Guy and Pip

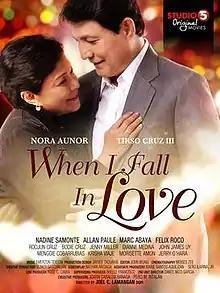
"When I Fall In Love": Guy and Pip's 2014 telemovie

After their last movie project in the '80s, Guy and Pip, did not do any movies or TV special together. Aunor still maintained her status as the country's one and only "superstar," and Cruz did some supporting roles. In 2004, Aunor went to the United States to hold a series of concerts and sometimes had Cruz as her special guest. Aunor stayed in the United States for eight years. In 2011, Aunor went back to the Philippines after eight years of hiatus; she did a TV drama, "Sa Ngalan ng Ina", the last directorial job of the late Mario O'Hara, and a movie with Brillante Mendoza entitled "Thy Womb'," which was an entry to the 2012 Venice International Film Festival. She won several international awards and nominations as well as local awards with the film. Aunor once again proved that she was still the best actress of the Philippines. She recently finished another indie movie, "Ang Kwento Ni Mabuti", directed by award-winning director Mes De Guzman. Cruz, on the other hand, is very much visible in Philippine television and movies. He did several teleseryes (soap operas) in ABS-CBN and GMA Network, two of the biggest TV networks in the country. He had participation in ABS-CBN's teleserye "Kailangan Ko’y Ikaw", as the character Rodrigo Manrique. He is also included in "Huwag Ka Lang Mawawala", a teleserye starring Judy Ann Santos. Several movies he appeared in include "Alfredo Lim: The Untold Stories", "Sisterakas", "In My Life", "When I Met U", "", "Pacquiao The Movie", "Can This Be Love", "Bahay Ni Lola", "Hiling", "Pag-Ibig Ko Sa Yo Totoo", and "Ibulong Mo Sa Diyos".